Toaster

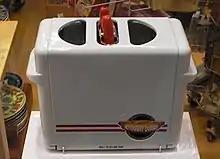
A hot dog toaster

A conveyor toaster is an appliance that caramelizes and carries bread products on a belt or chain into and through a heated chamber. Conveyor toasters are designed to make many slices of toast and are generally used in the catering industry, restaurants, cafeterias, institutional cooking facilities, and other commercial food service situations where constant or high-volume toasting is required. Bread can be toasted at a rate of 250–1800+ slices an hour. The total radiant heat a conveyor toaster applies to each slice can be controlled by adjusting the conveyor speed or the output strength of the heating elements. Conveyor toasters are generally available with either a vertical or horizontal conveyor orientation. Conveyor toasters have been produced for home use; in 1938, for example, the Toast-O-Lator went into limited production.